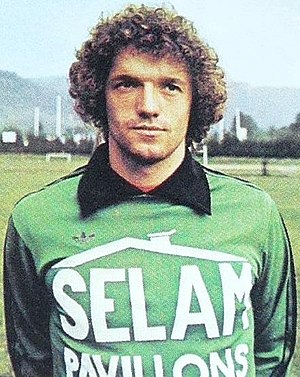
Albert Rust
Albert Rust er en tidligere fransk fodboldspiller og nuværende træner, der som målmand på det franske landshold var med til at vinde guld ved EM i 1984 og bronze ved VM i 1986. Han var dog stort set udelukkende tilknyttet landsholdet som reserve, og opnåede kun at spille én landskamp. På klubplan var han tilknyttet FC Sochaux, Montpellier HSC og AS Monaco.